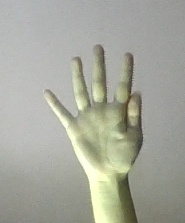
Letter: sheen